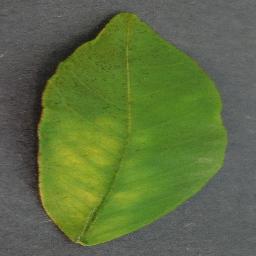
Label: Orange___Haunglongbing_(Citrus_greening)